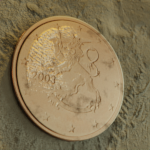
Coin value: 2cents
Country: fi
Edition: standard